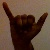
The image shows a hand gesture representing the letter 'Y' in Indian Sign Language.